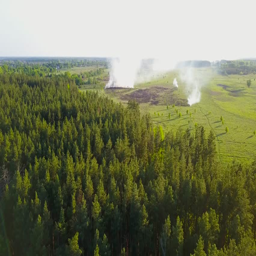
grass burns in a meadow among forest at summer sunny day .